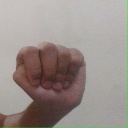
अक्षर: ठ